Guerra family of California

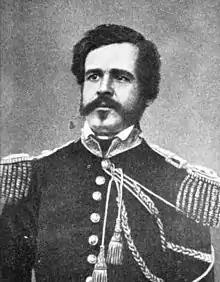
Antonio M. de la Guerra.

Antonio Maria de la Guerra was born in 1825 in Santa Barbara. He served in the California Senate from 1851 to 1852 and twice as Mayor of Santa Barbara, from 1856 to 1858 and 1859 to 1864. He served on the Santa Barbara County Board of Supervisors for several terms, including one as chairman. He died in Goleta in 1881. He commanded a company of the 1st California Cavalry Battalion during the Civil War.